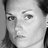
Emotion: neutral